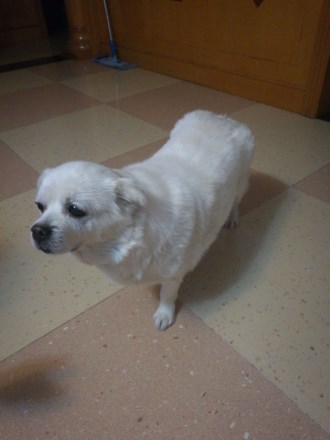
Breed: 480-n000125-Pekinese